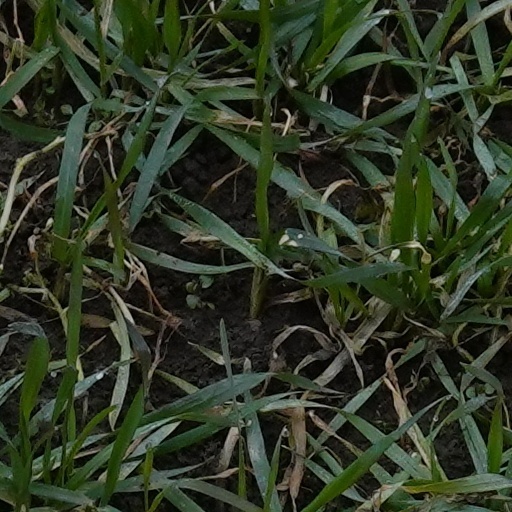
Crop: wheat